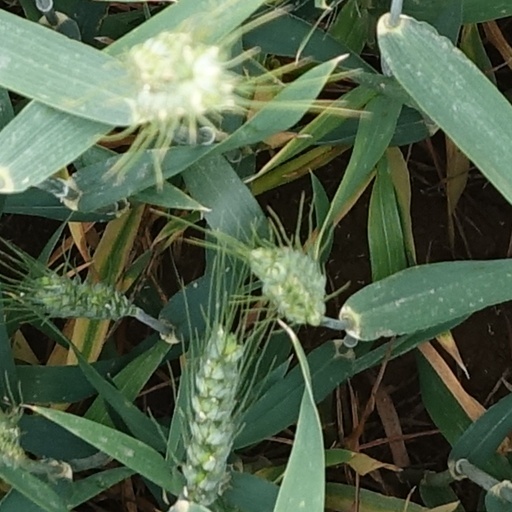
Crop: wheat